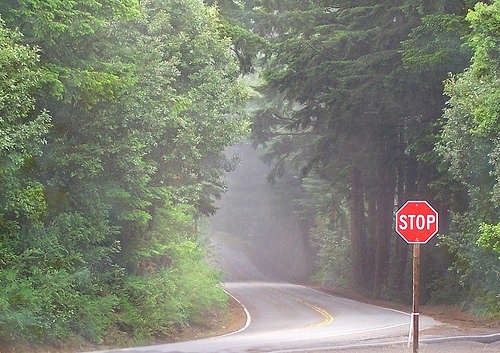
question: 道は何本ありますか
answer: 一本

question: 標識はいくつありますか
answer: 一つ

question: 標識はどこにありますか
answer: 道の前

question: 標識はどんな形ですか
answer: 八角形

question: 標識は何色ですか
answer: 赤

question: 標識の文字は何色ですか
answer: 白

question: 標識に何語が書かれていますか
answer: 英語

question: 道はどこを通っていますか
answer: 森の間